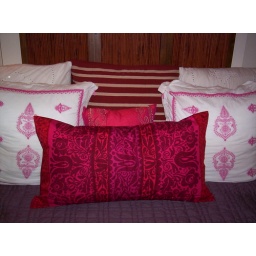
this is far more vibrant in person, you can barely distinguish the pink, red and orange with the naked eye